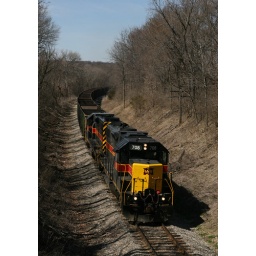
Another view of the coal empty as it approaches the wooden bridge near Putnam.